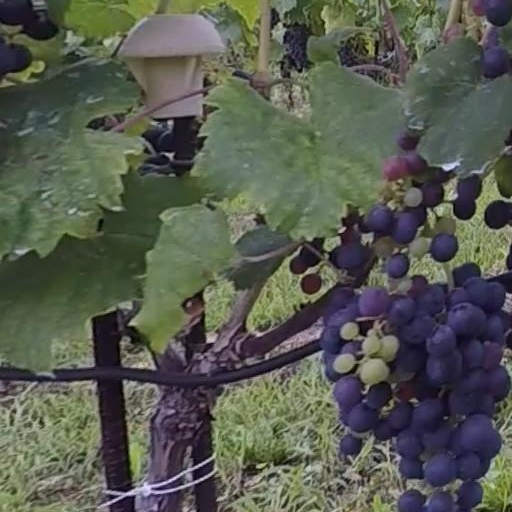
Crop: grape